Texas Alcoholic Beverage Commission

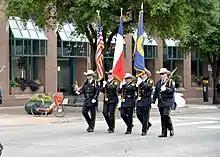
The TABC honor guard participates in a peace officers memorial service near the Texas Capitol in Austin.

On April 17, 2017, TABC Executive Director Sherry Cook announced she was retiring from her position. The decision came a month after the Texas Tribune reported that agency leadership had spent $85,000 during a six-year period from 2011 to 2017 on out-of-state travel, including on trips to meetings hosted by the National Conference of State Liquor Administrators, a group representing state liquor regulators and alcoholic beverage industry members from across the United States.